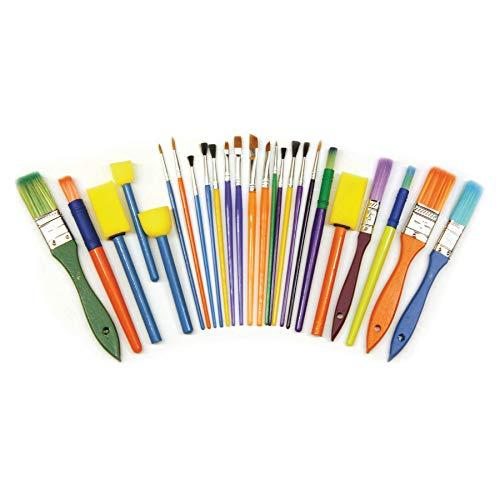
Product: Creativity Street Starter Brush Assortment, 25 Pack (AC5180)
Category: Arts, Crafts & Sewing | Painting, Drawing & Art Supplies | Painting | Paintbrushes | Paintbrush Sets
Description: Pack includes both bristle and foam brushes.
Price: $9.92
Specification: ProductDimensions:6.9x1.5x10.2inches|ItemWeight:1.6ounces|ShippingWeight:4.8ounces(Viewshippingratesandpolicies)|DomesticShipping:ItemcanbeshippedwithinU.S.|InternationalShipping:ThisitemcanbeshippedtoselectcountriesoutsideoftheU.S.LearnMore|ASIN:B000NNQ0XA|Itemmodelnumber:CK-5180|Manufacturerrecommendedage:5-20years